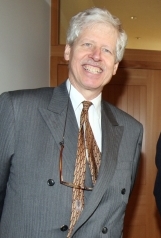
เจ้าชายนิคโคเลาส์แห่งลีชเทินชไตน์

| name = เจ้าชายนิคโคเลาส์
| image = Prince Nikolaus.jpg
| full name = นิคโคเลาส์ แฟร์ดีนันท์ มารีอา โยเซ็ฟ ราฟาเอล
| birth_place = ซือริช ประเทศสวิตเซอร์แลนด์
| father1 = เจ้าชายฟรันทซ์ โยเซ็ฟที่ 2 เจ้าผู้ครองลีชเทินชไตน์
| mother1 = เกออร์กีนา ฟ็อน วิลเช็ค|เคาน์เตสเกออร์กีนา ฟ็อน วิลเซ็ค
| spouse = เจ้าหญิงมาร์กาเรตาแห่งลีชเทินชไตน์
| spouse-type = พระชายา
* เจ้าชายเลโอปอลด์แห่งลีชเทินชไตน์
* เจ้าหญิงมาเรีย-อนันเซียตาแห่งลีชเทินชไตน์
* เจ้าหญิงมาเรีย-อัสตริดแห่งลีชเทินชไตน์
* เจ้าชายโยเซฟ-เอ็มมานูเอลแห่งลีชเทินชไตน์
| dynasty = ลีชเทินชไตน์
| religion = โรมันคาทอลิก
|
เจ้าชายนิคโคเลาส์แห่งลีชเทินชไตน์ () ทรงเป็นพระโอรสในเจ้าชายฟรันทซ์ โยเซ็ฟที่ 2 เจ้าผู้ครองลีชเทินชไตน์ และเกออร์กีนา ฟ็อน วิลเช็ค|เคาน์เตสเกออร์กีนา ฟ็อน วิลเซ็ค เป็นพระอนุชาในเจ้าชายฮันส์-อาดัมที่ 2 เจ้าผู้ครองลีชเทินชไตน์ พระองค์เสกสมรสกับเจ้าหญิงมาร์กาเรธาแห่งลักเซมเบิร์ก พระธิดาในแกรนด์ดยุกฌ็องแห่งลักเซมเบิร์ก และแกรนด์ดัชเชสโฌเซฟีน-ชาร์ล็อตแห่งลักเซมเบิร์ก ภายหลังได้รับพระราชทานพระอิสริยยศเป็น เจ้าหญิงแห่งลีชเทินชไตน์ มีพระโอรส-ธิดารวม 4 พระองค์
== อ้างอิง ==
หมวดหมู่:บุคคลที่เกิดในปี พ.ศ. 2490
หมวดหมู่:เจ้าชายลีชเทินชไตน์
หมวดหมู่:ราชวงศ์ลีชเทินชไตน์